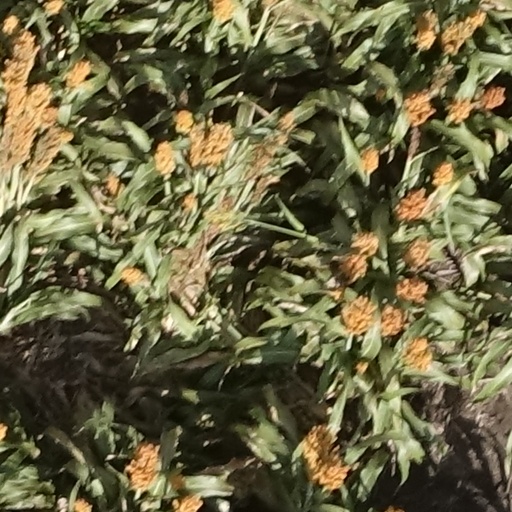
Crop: sorghum